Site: brandenburg
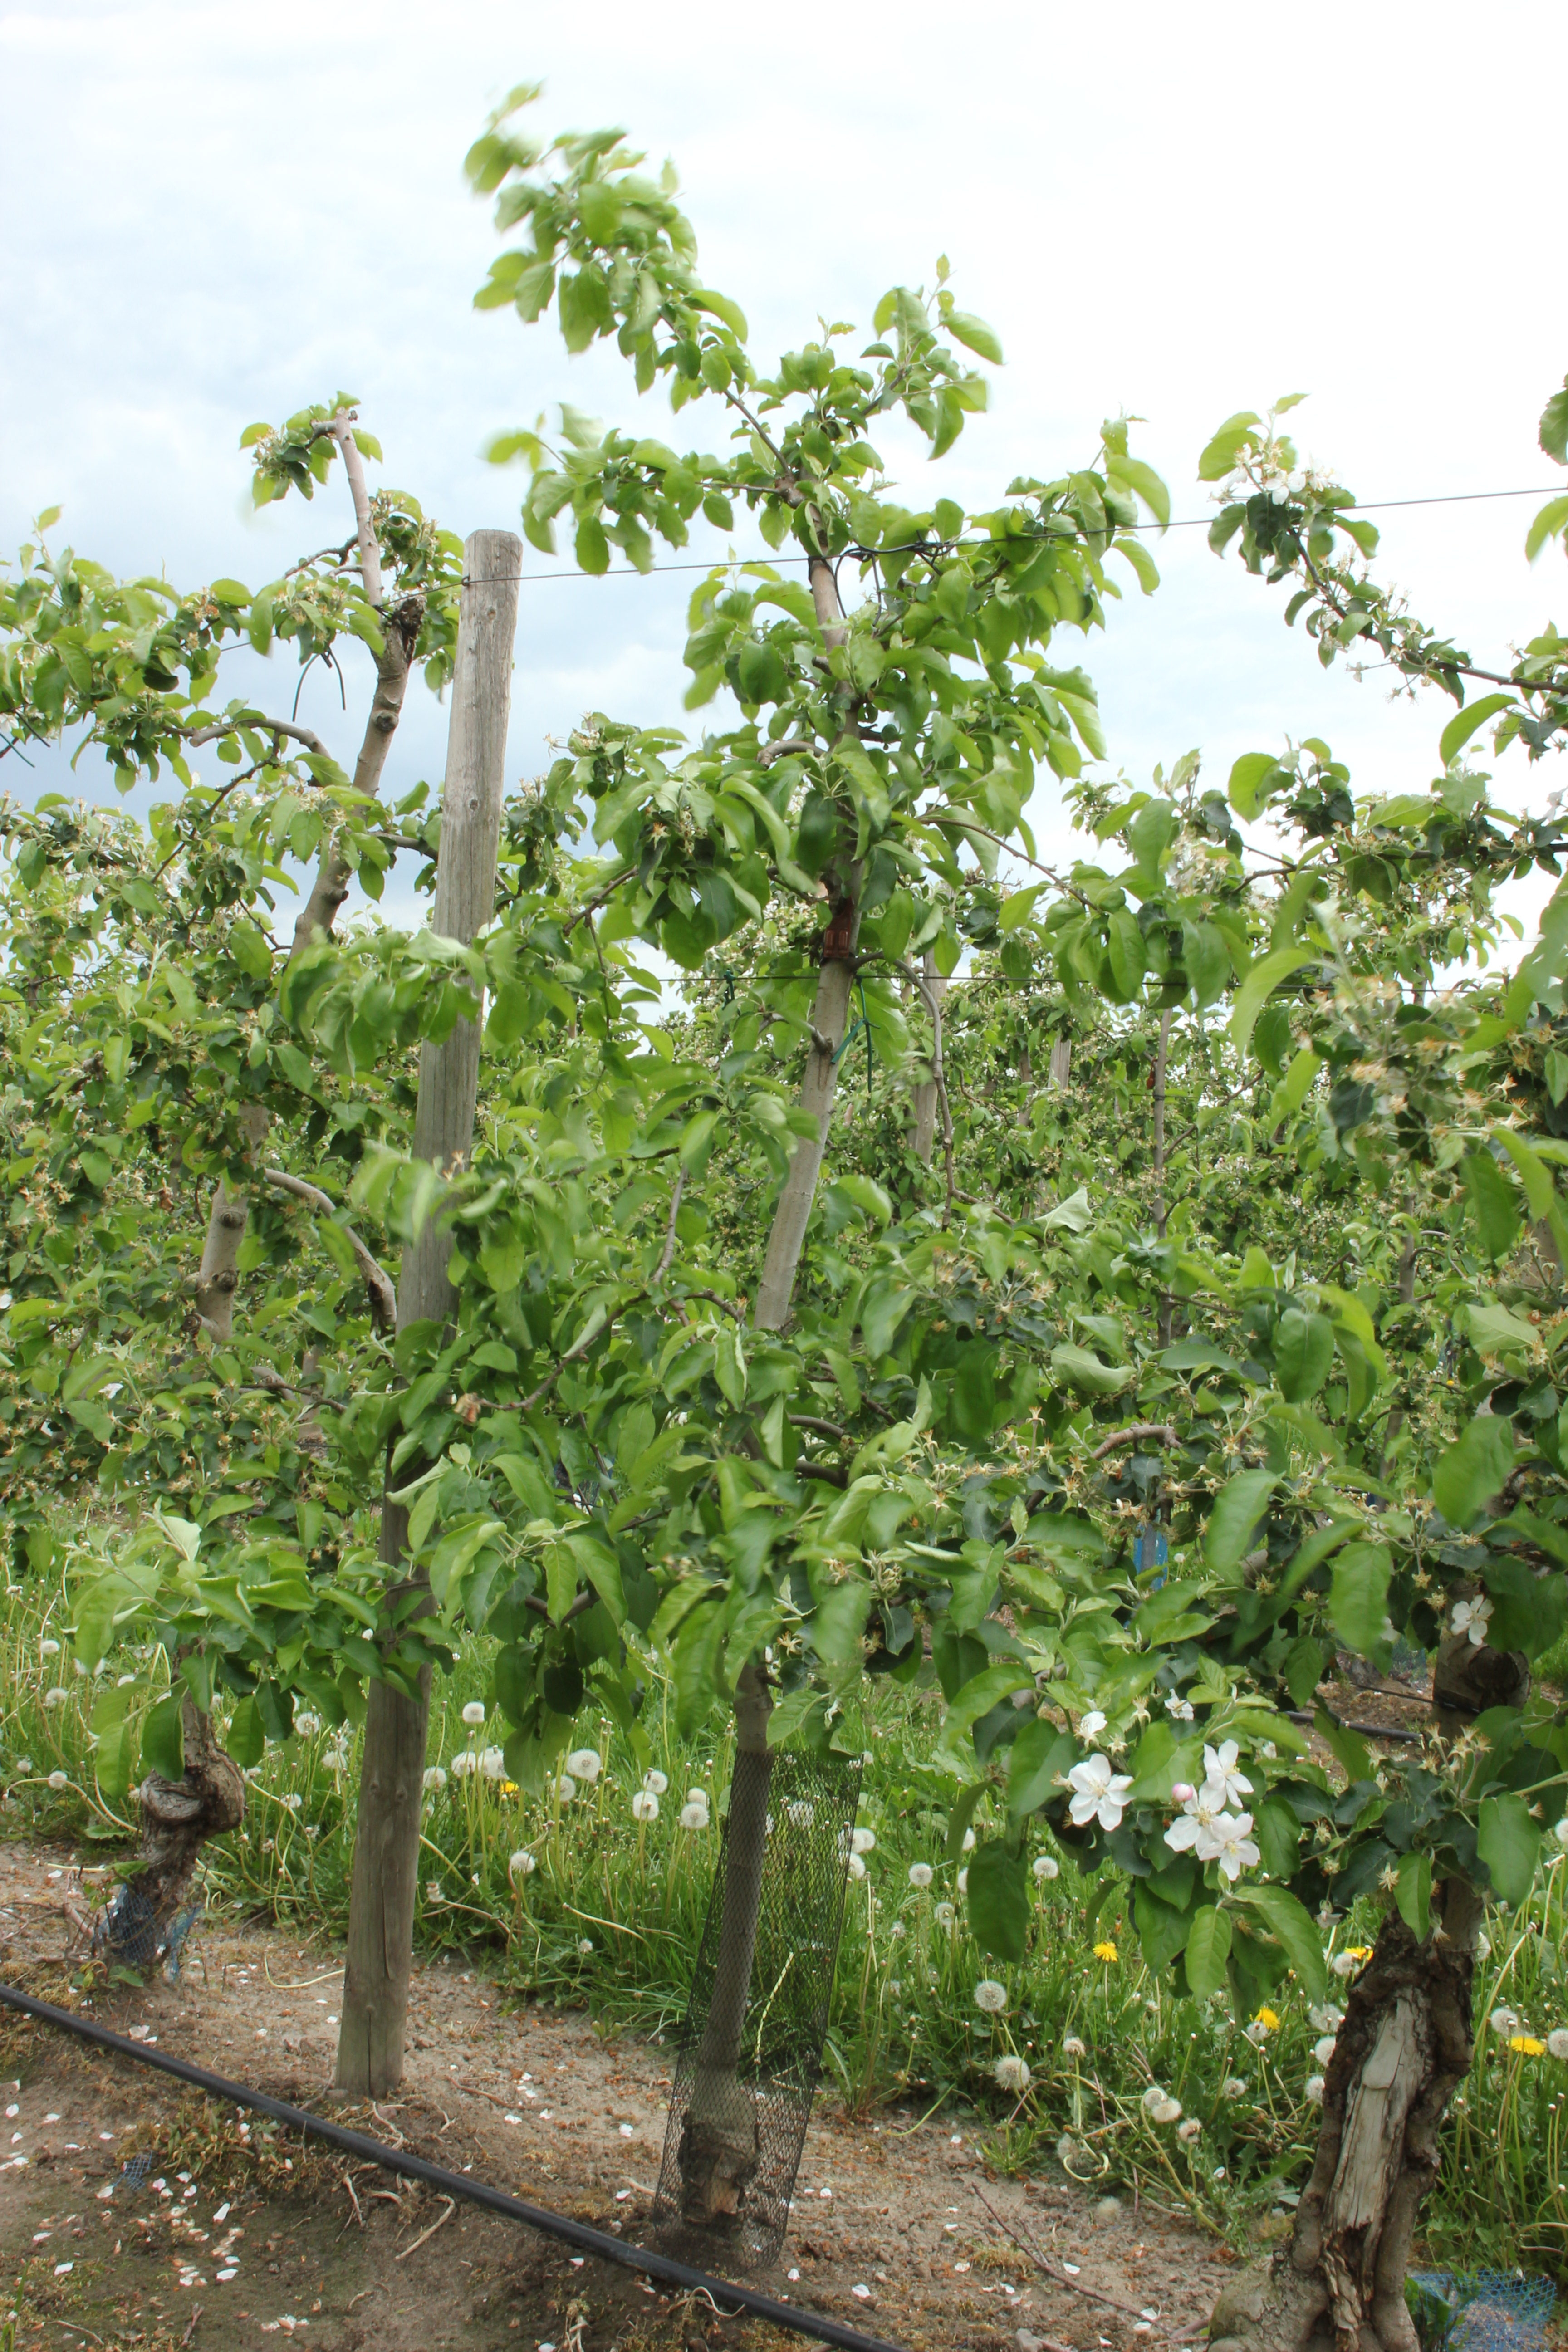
Growth stage (BBCH 67): Flowering